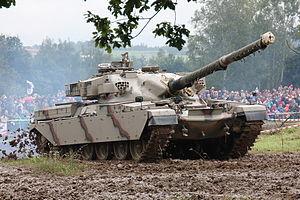
Le FV4201 Chieftain est un char de combat britannique conçu par la Royal Ordnance Factory dans les années 1960 pour succéder au char Centurion. Lorsqu'il entre en service dans les forces britanniques en 1966, il est considéré comme étant le char le mieux blindé dans les rangs de l'OTAN. Cependant, son moteur peu fiable lui causera de nombreux problèmes de disponibilité durant une grande partie de sa carrière.